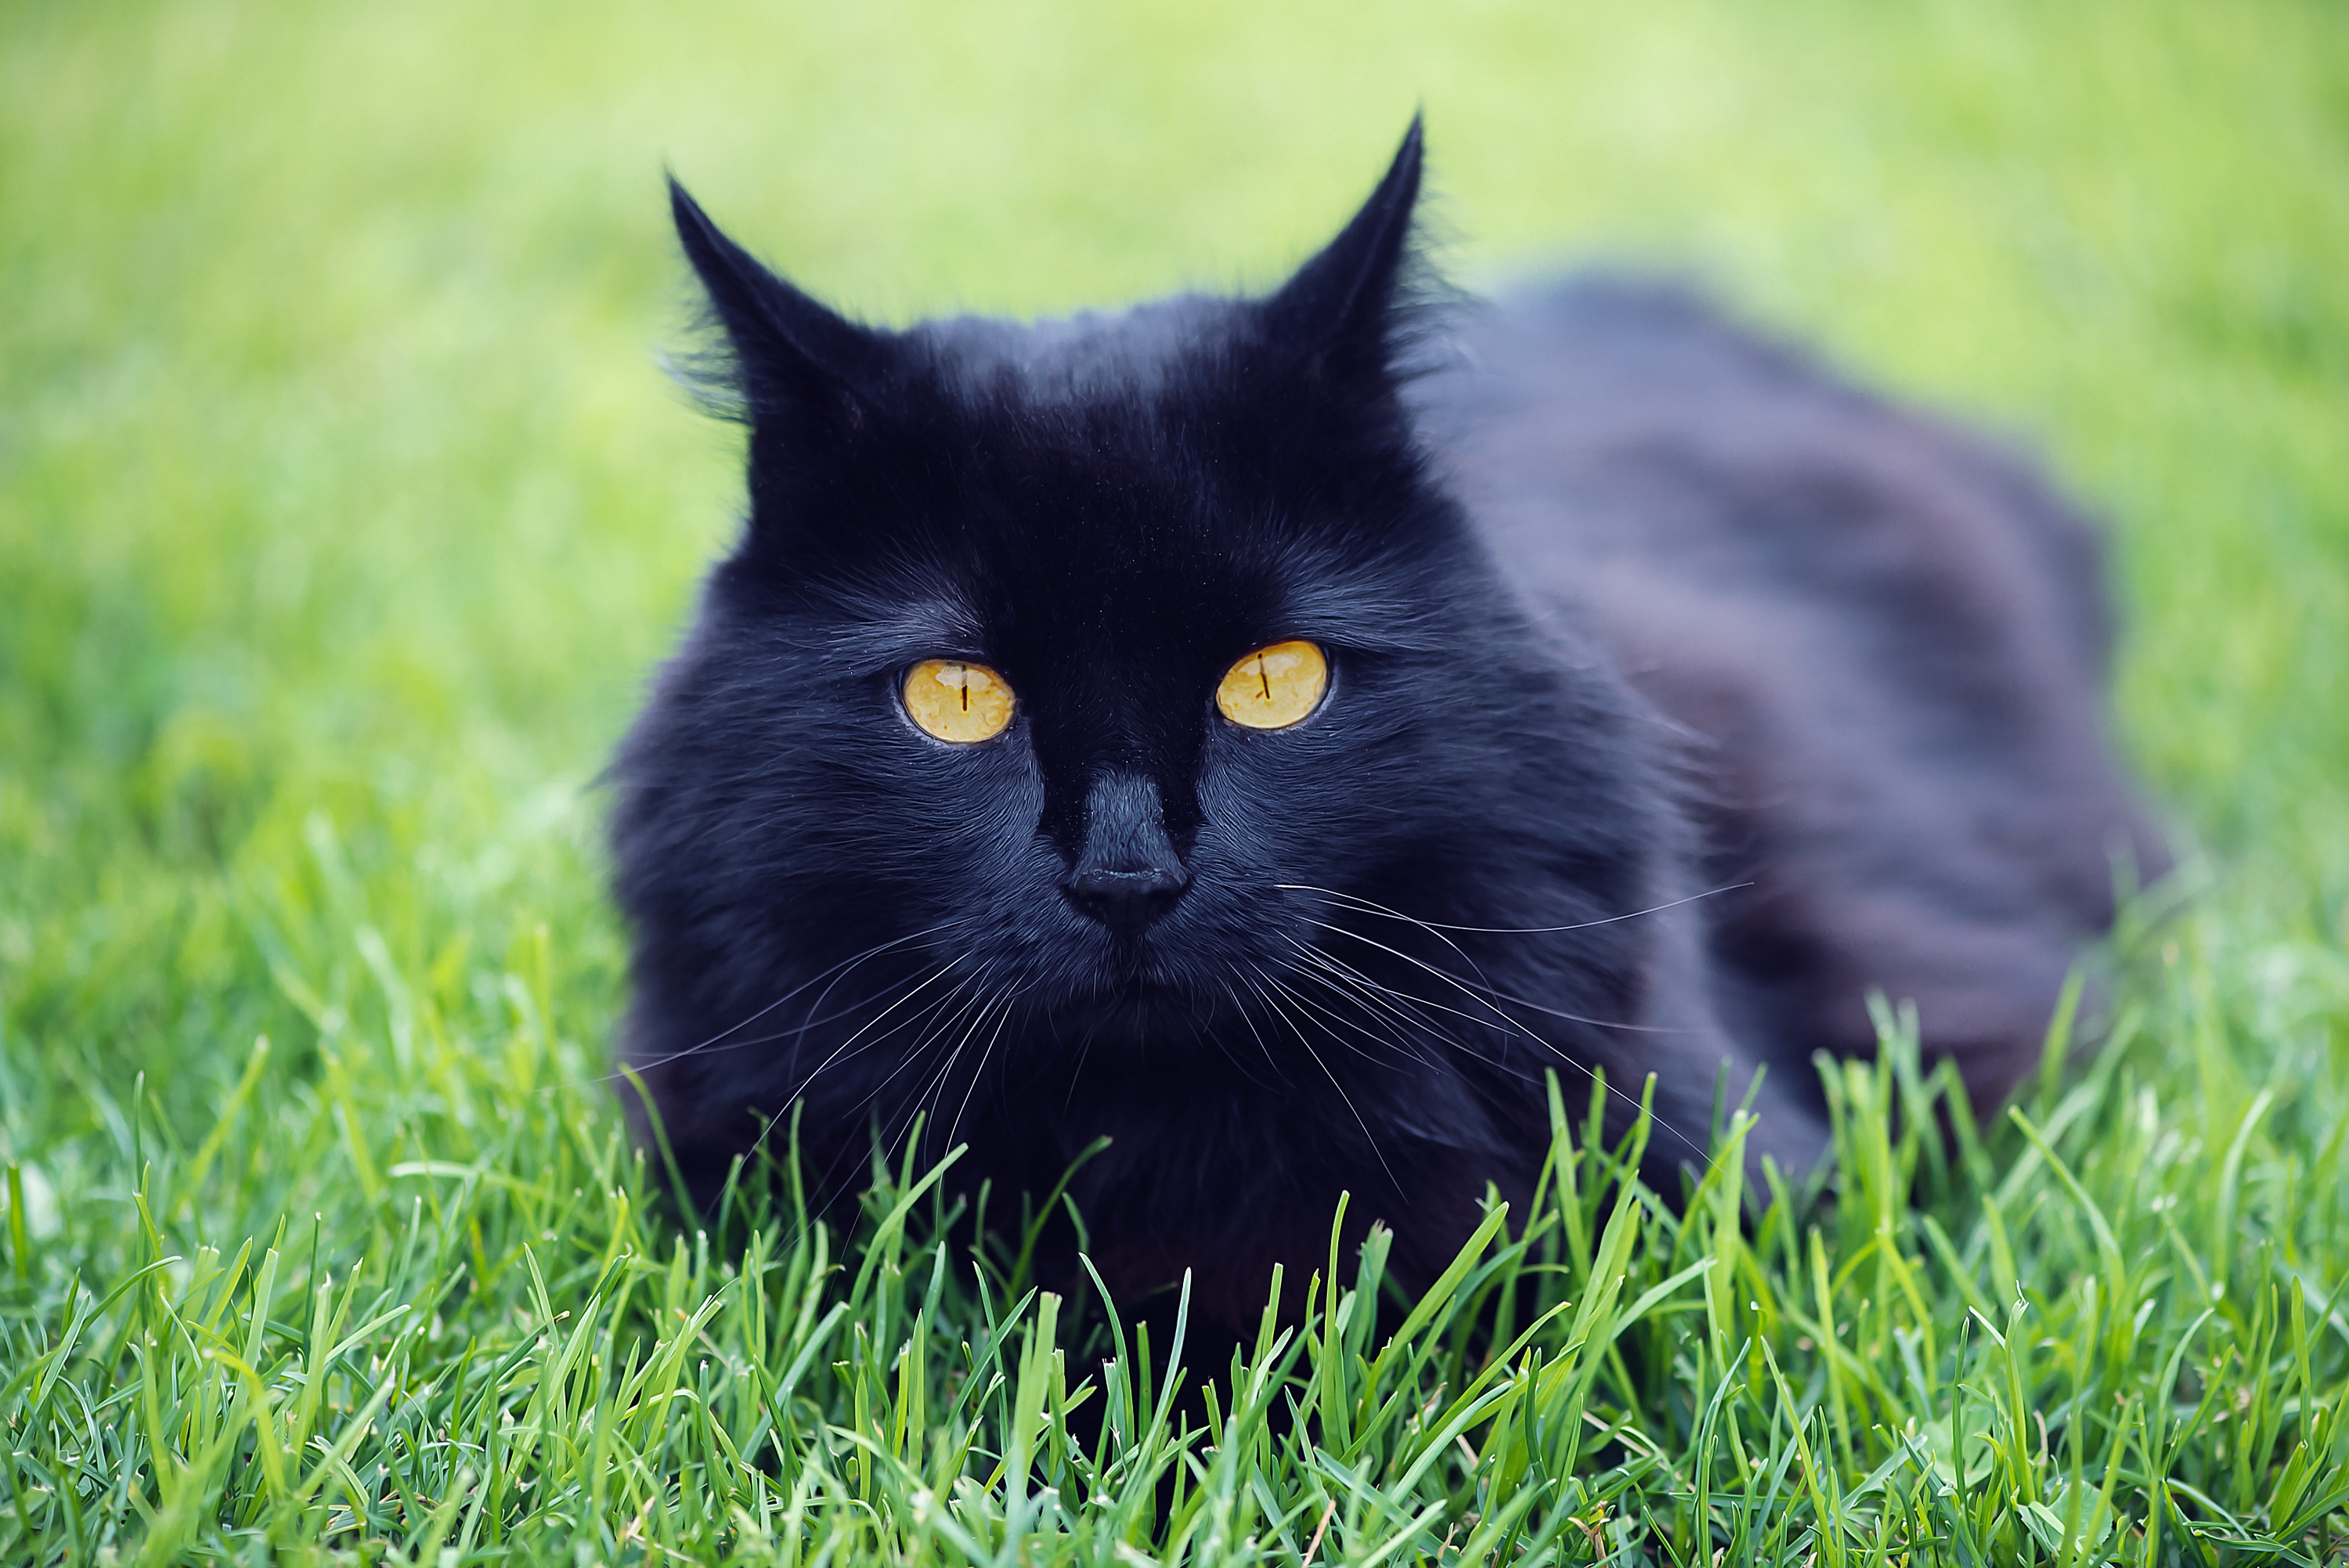
nature, grass, meadow, animal, pet, cat, mammal, black cat, black, fauna, whiskers, vertebrate, creature, out, animal world, domestic cat, small to medium sized cats, cat like mammal, carnivoran, domestic short haired cat